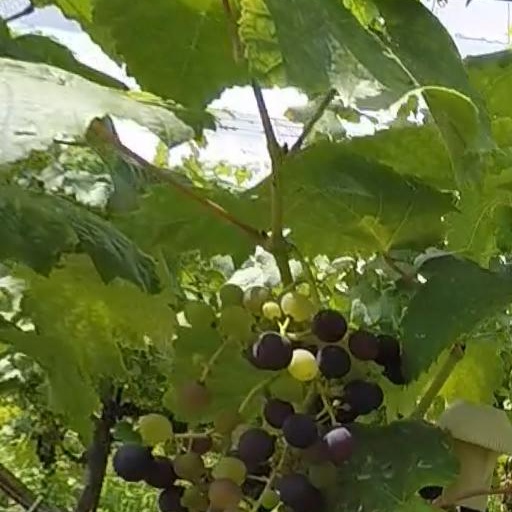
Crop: grape